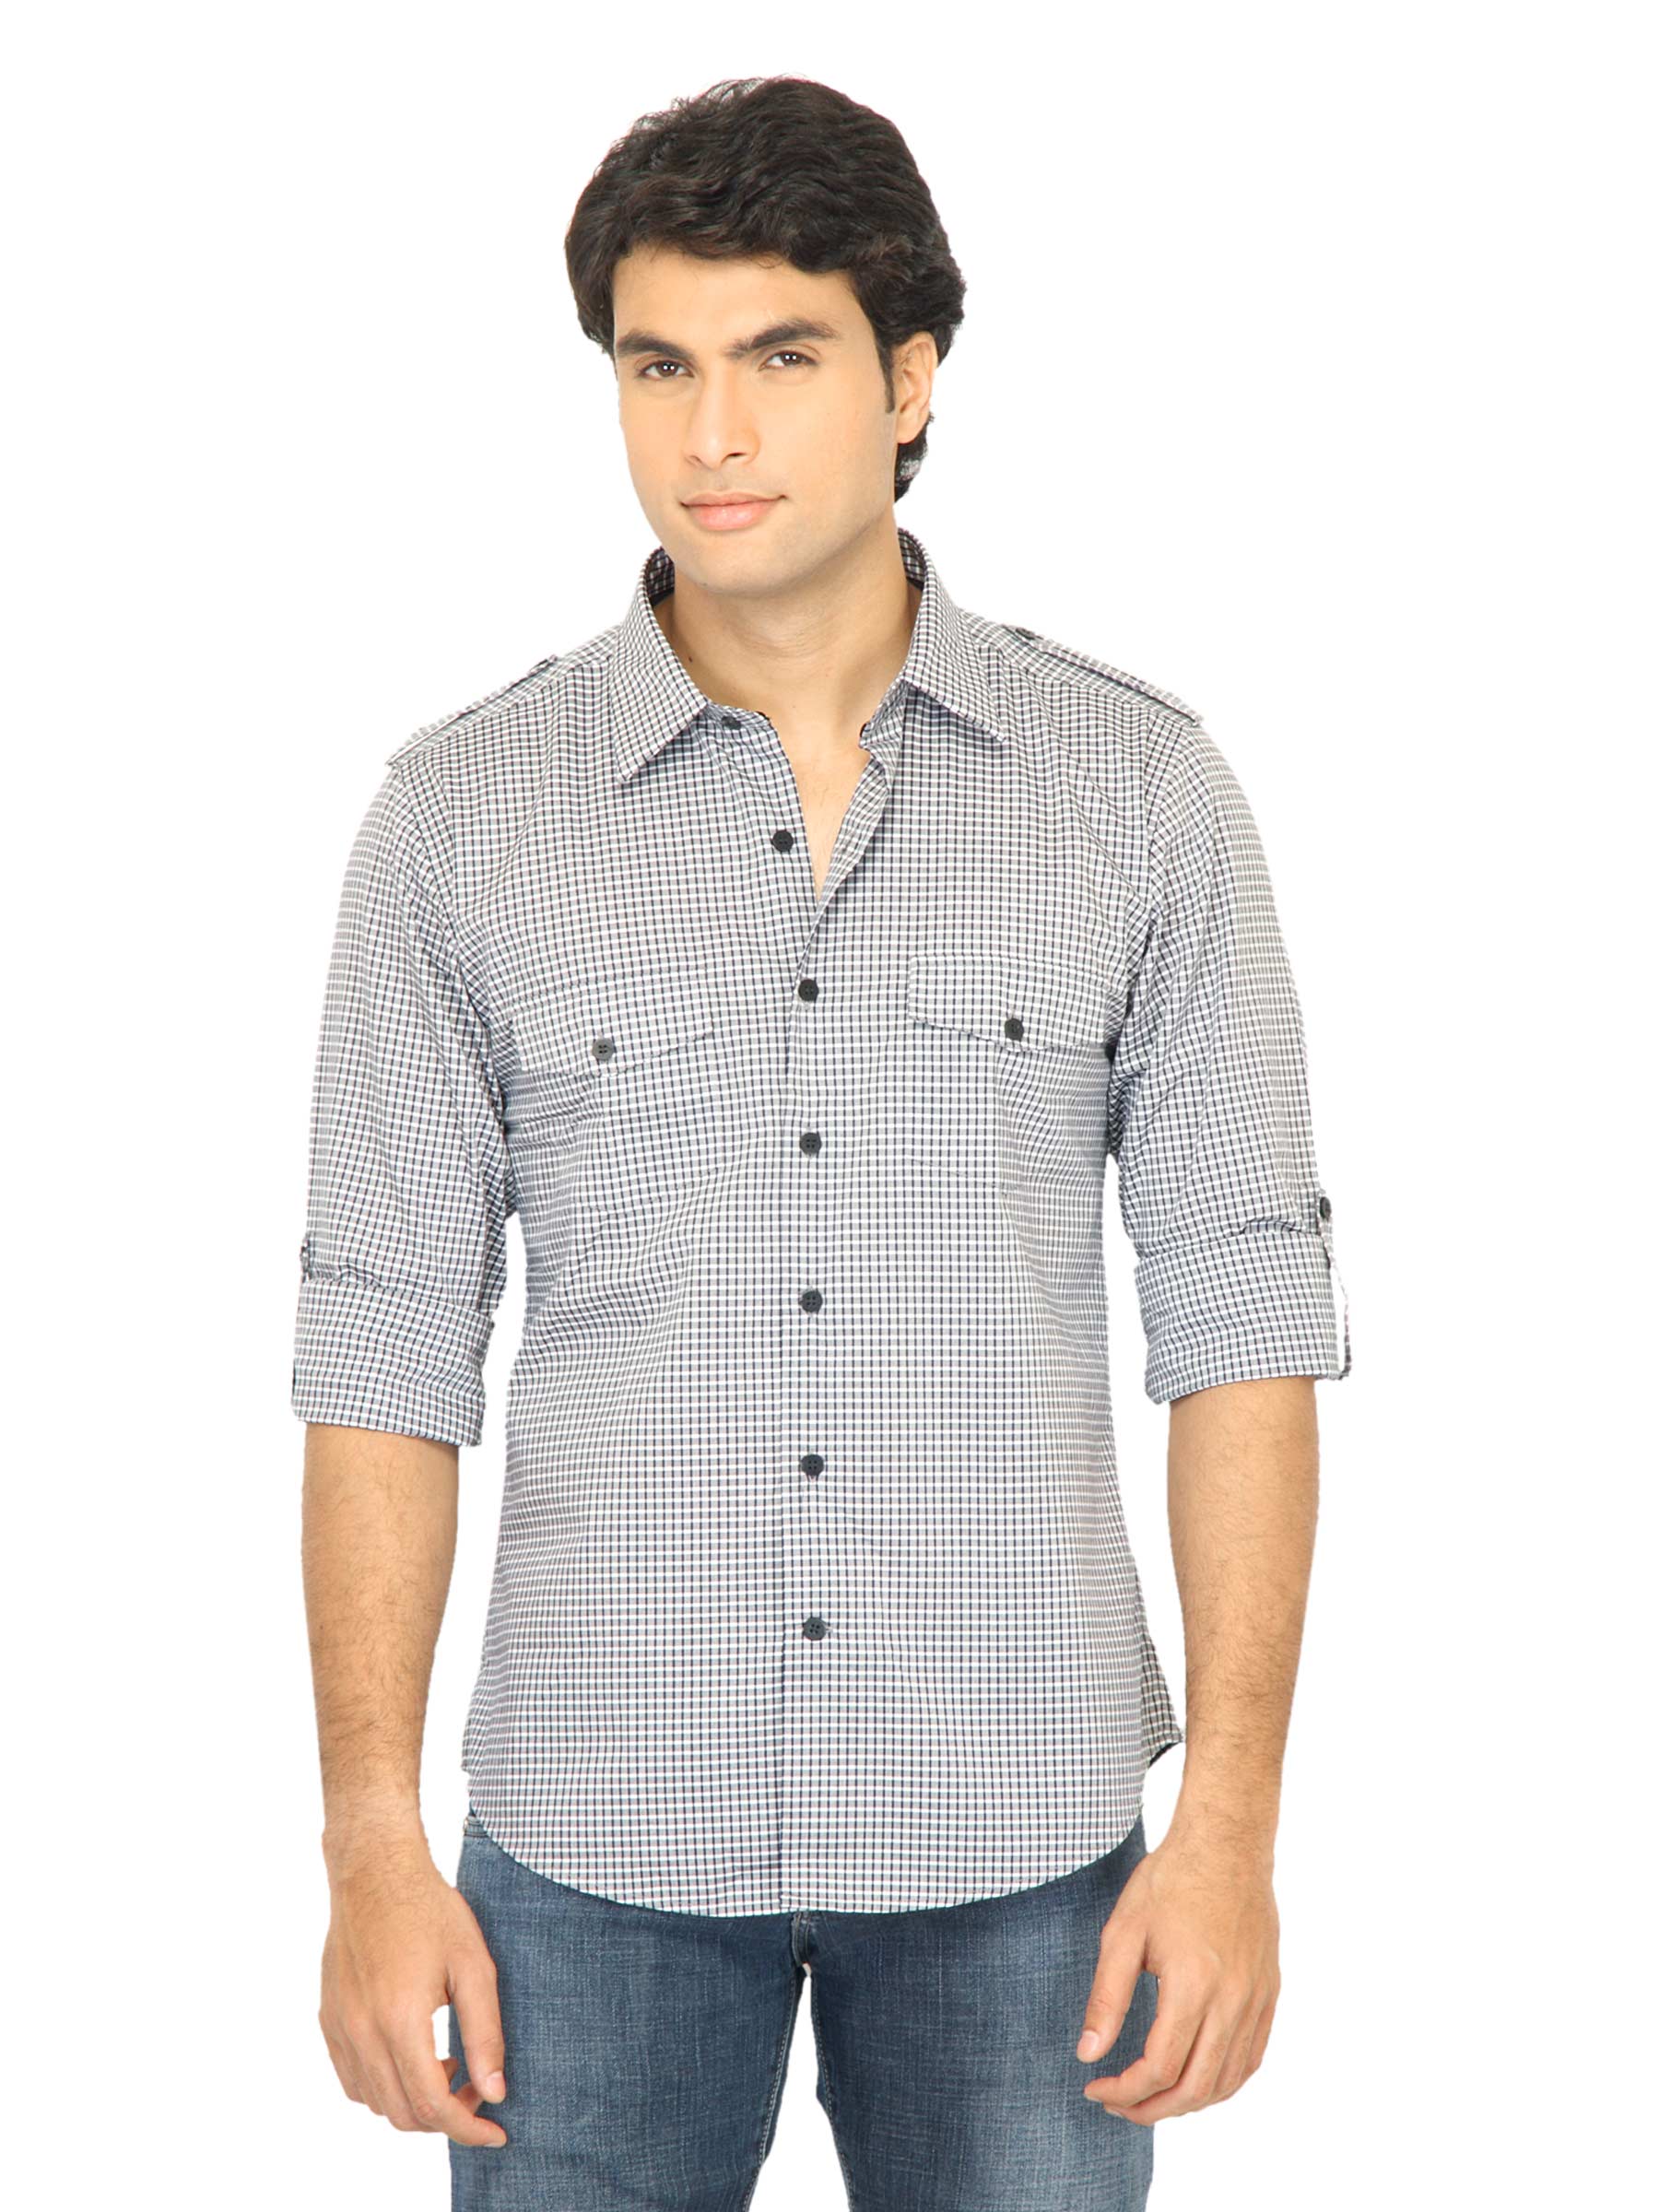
United Colors of Benetton Men Check Grey Shirt
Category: Apparel / Topwear / Shirts
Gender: Men
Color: Grey
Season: Fall 2011
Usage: Casual